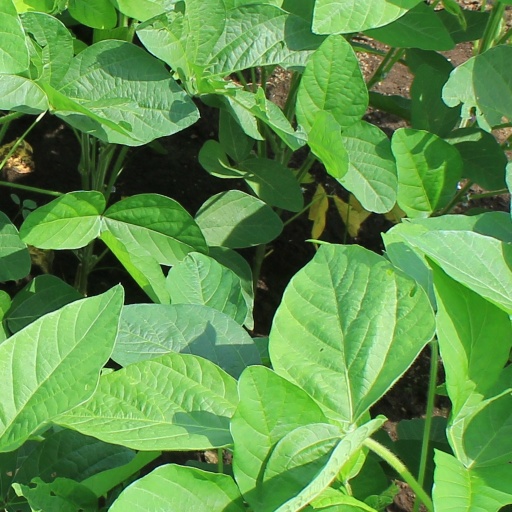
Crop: soybean